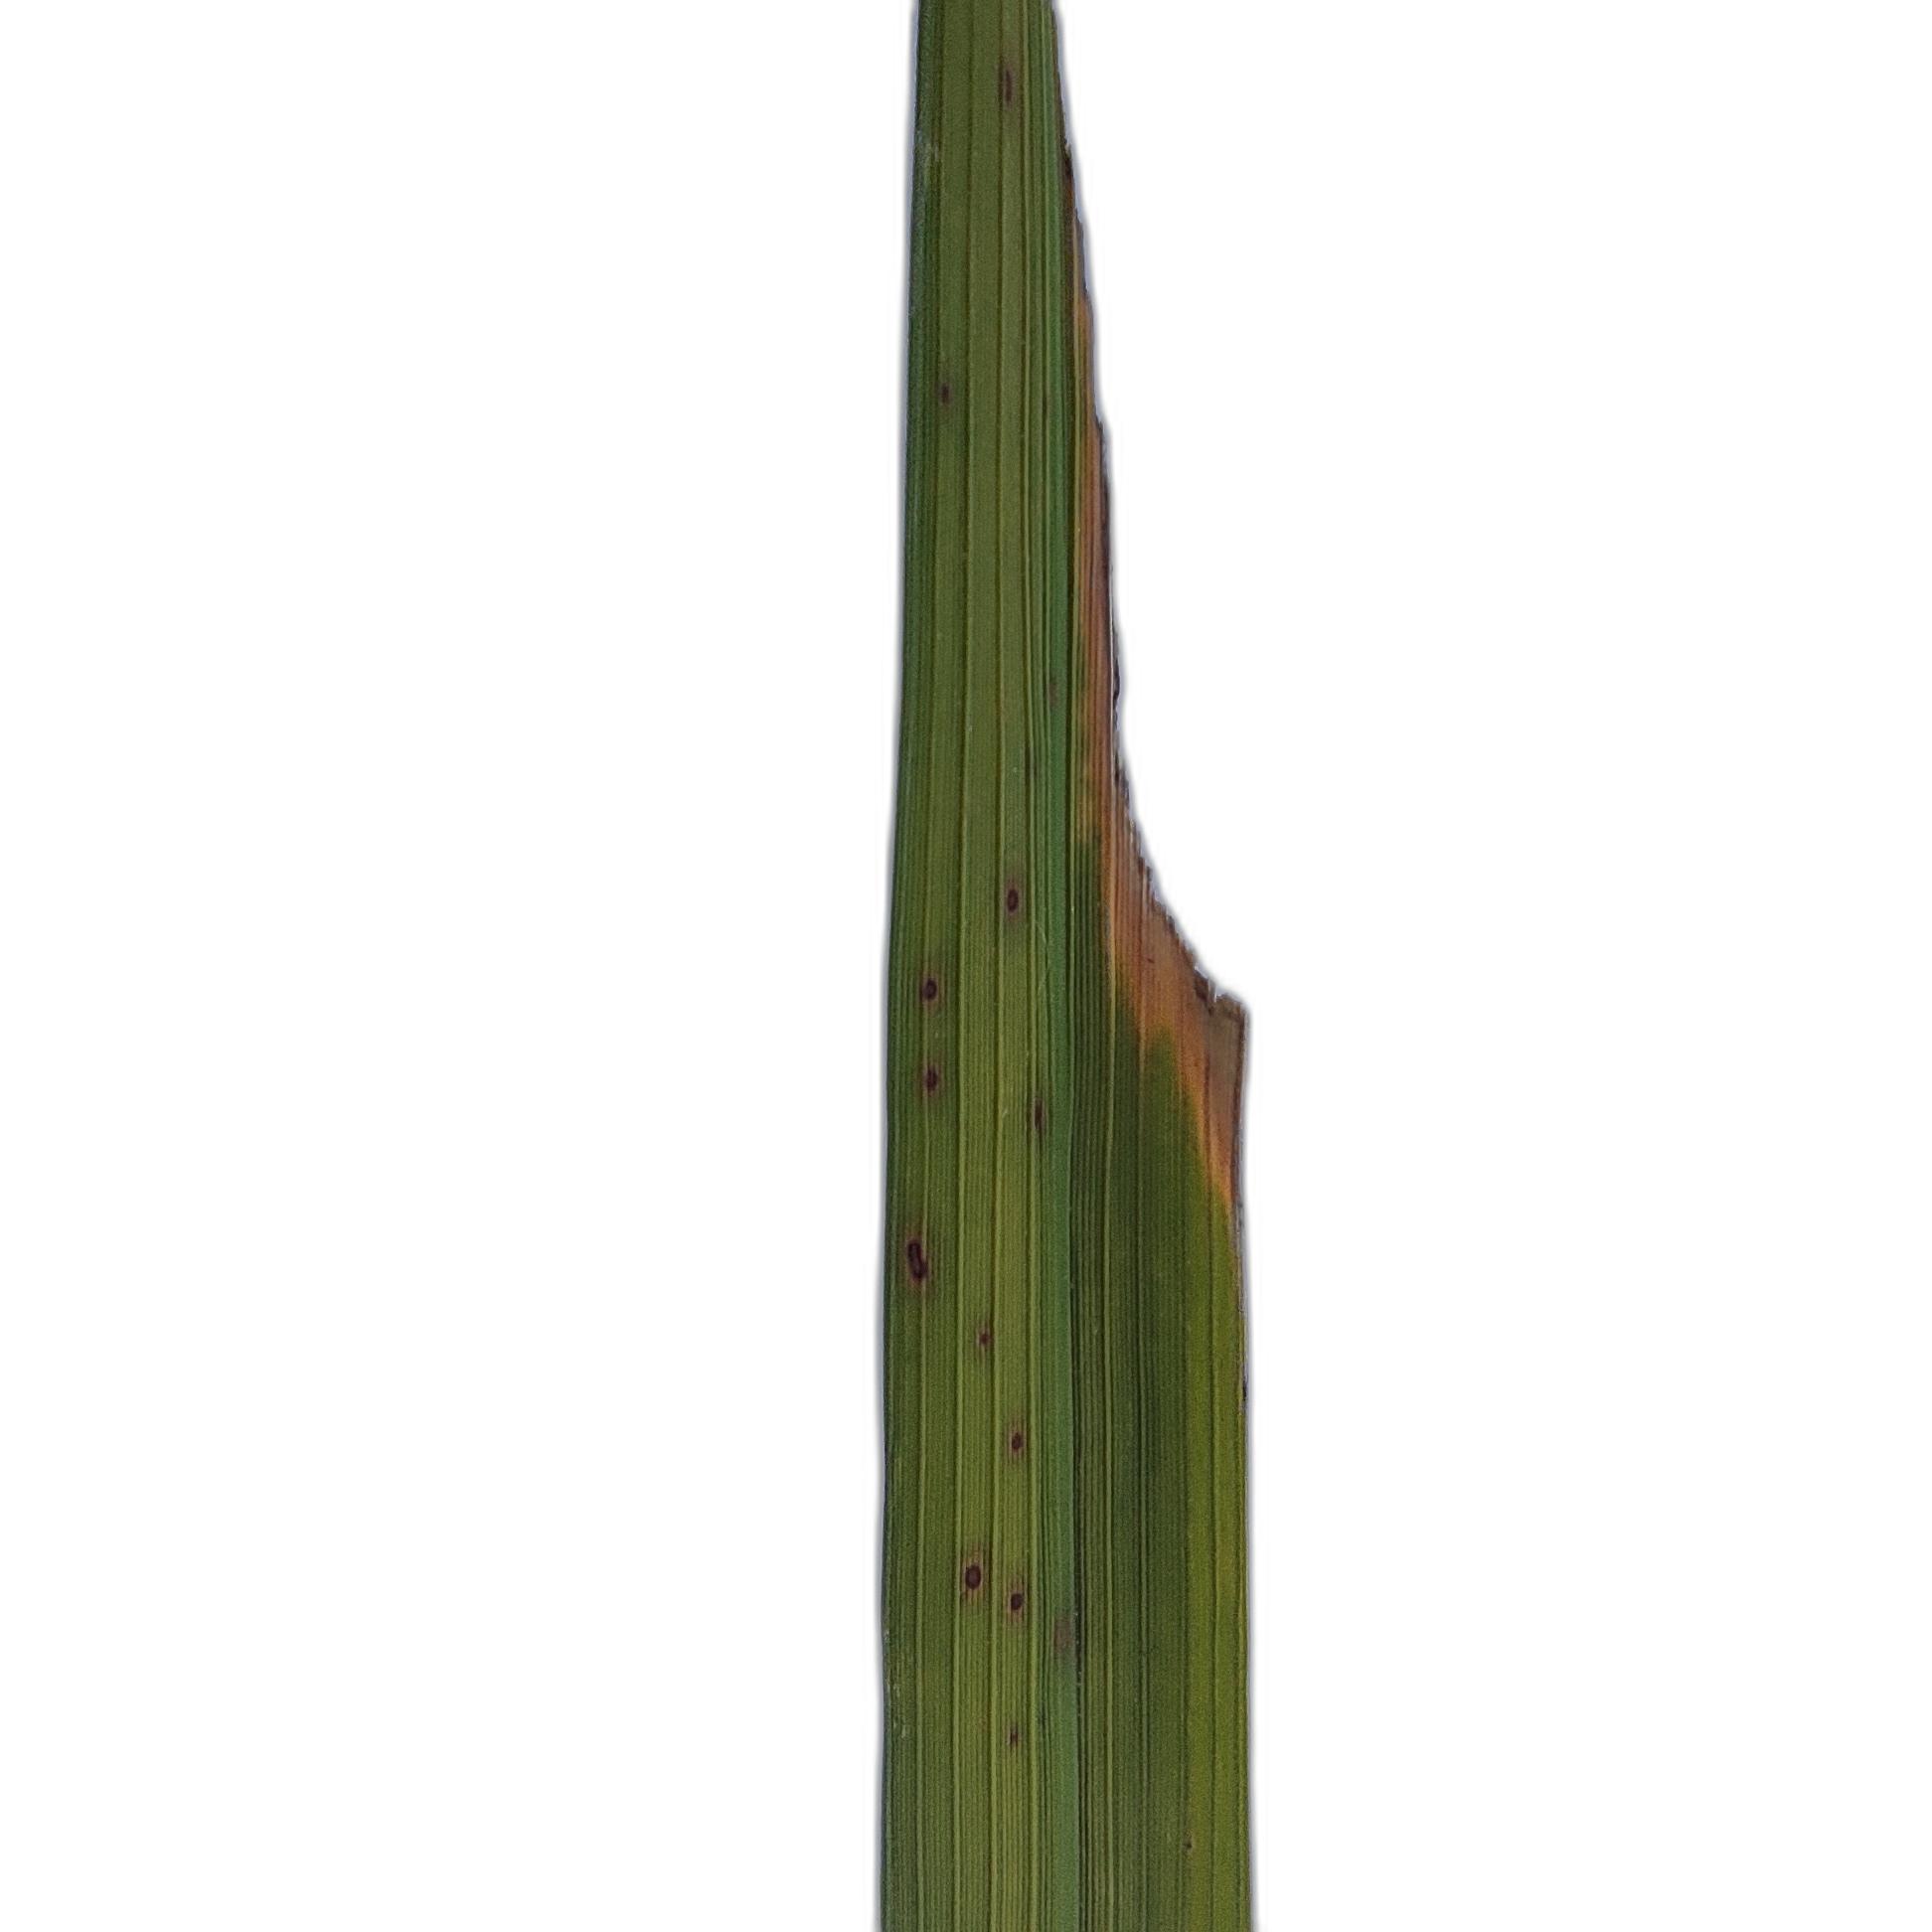
Label: Insect